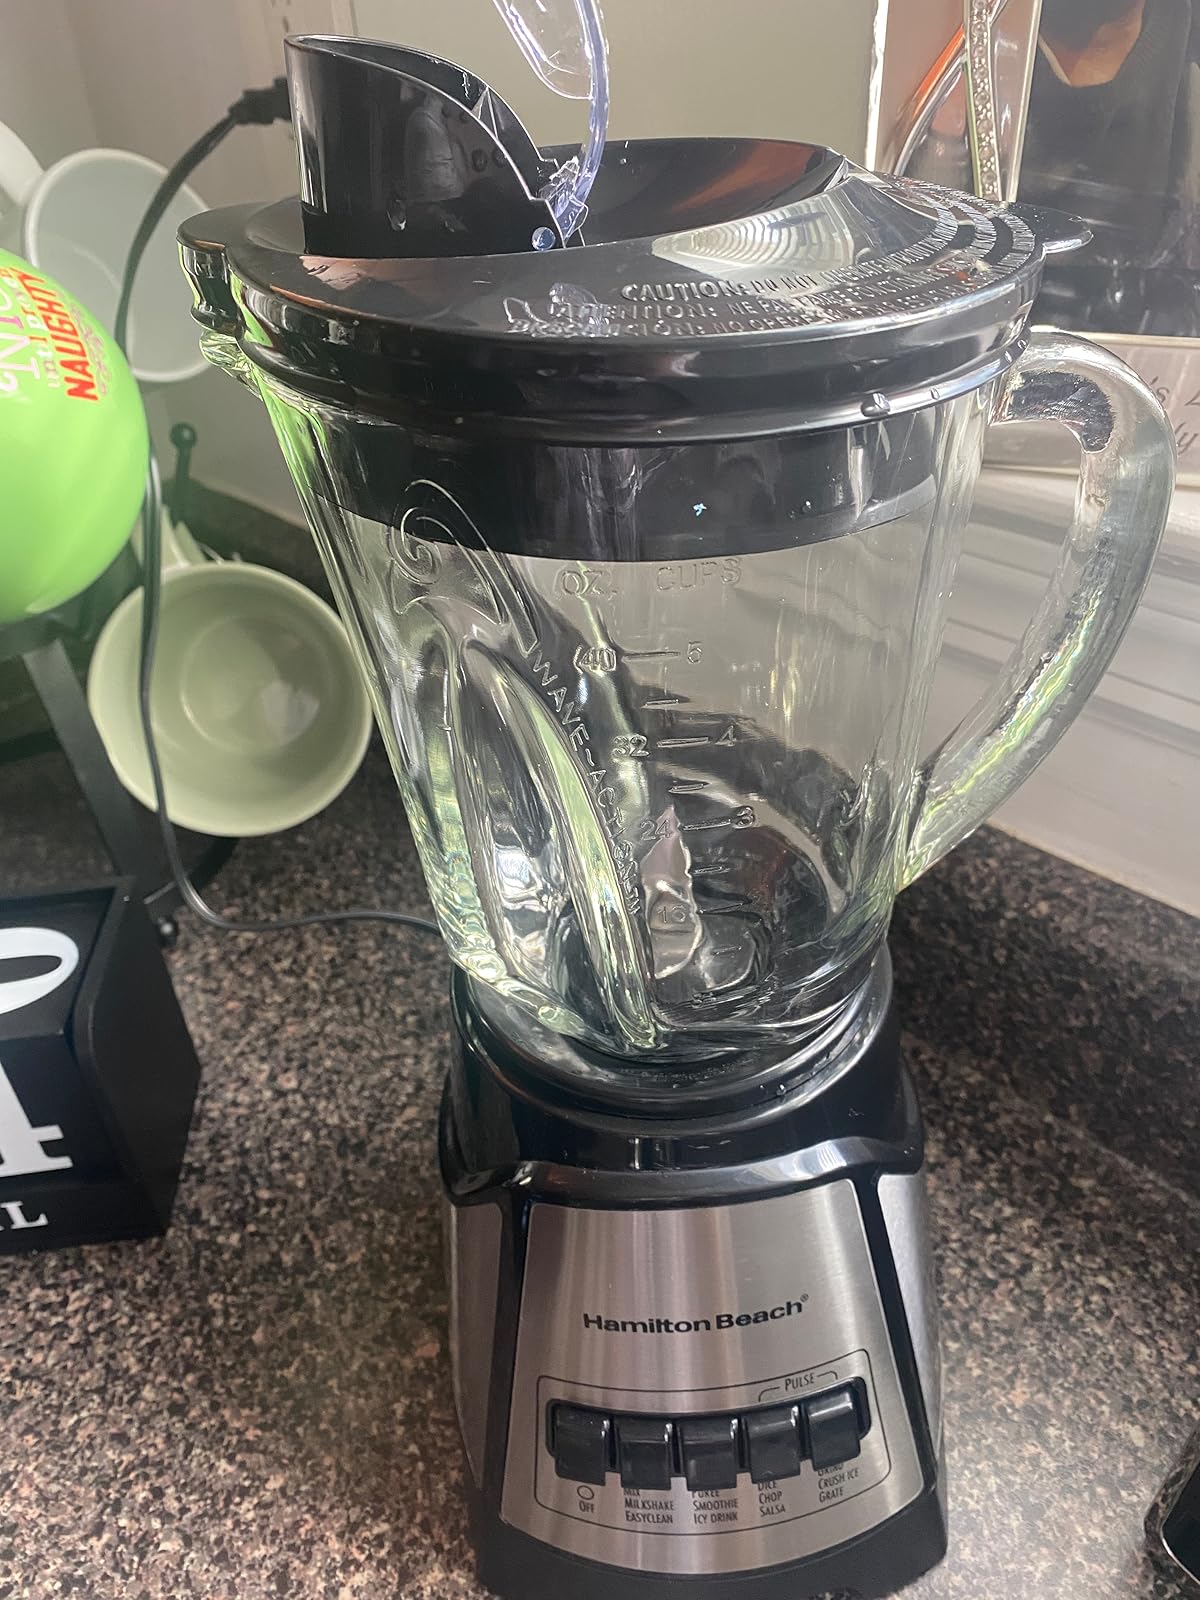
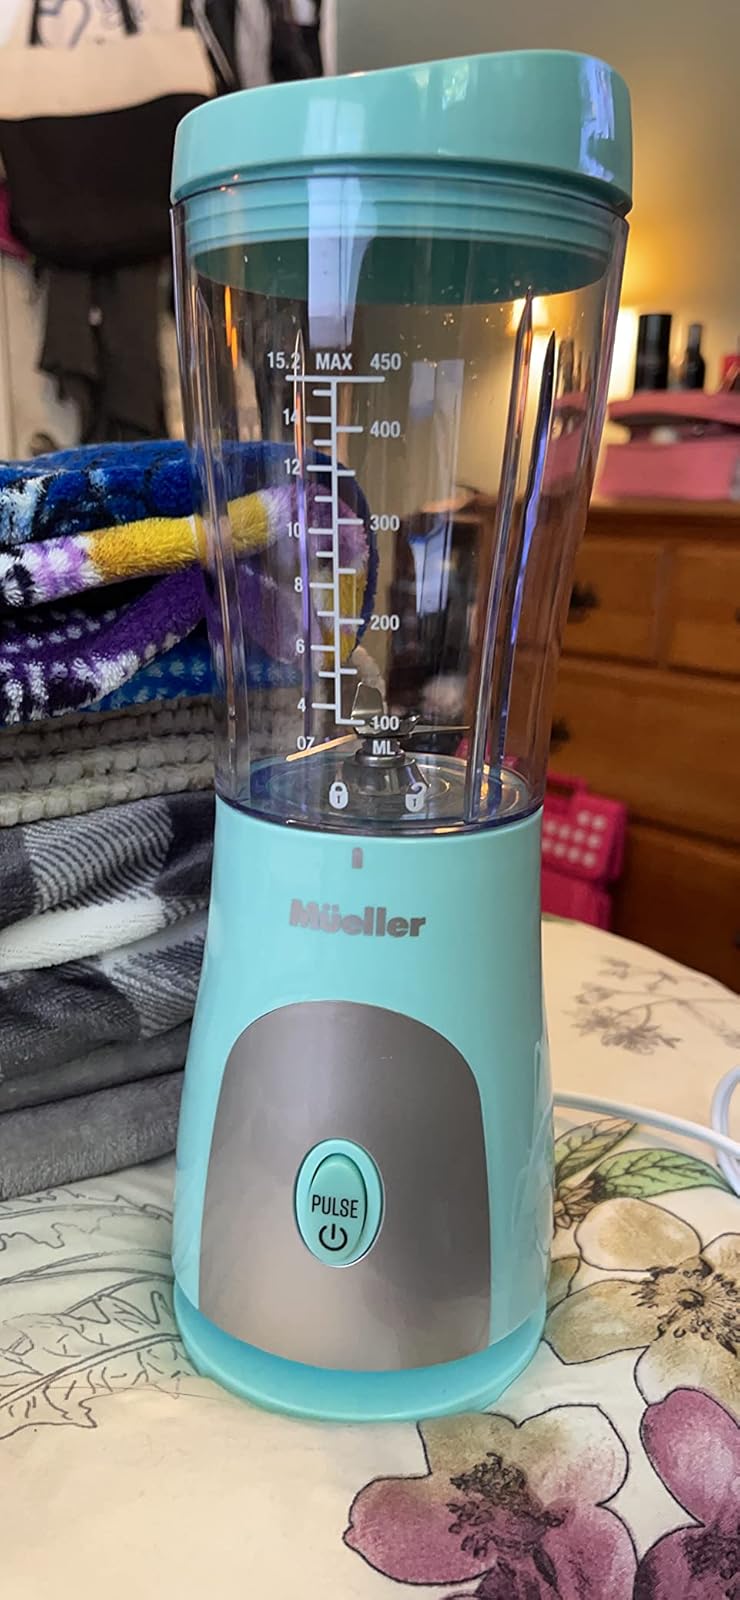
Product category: items_blender
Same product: no